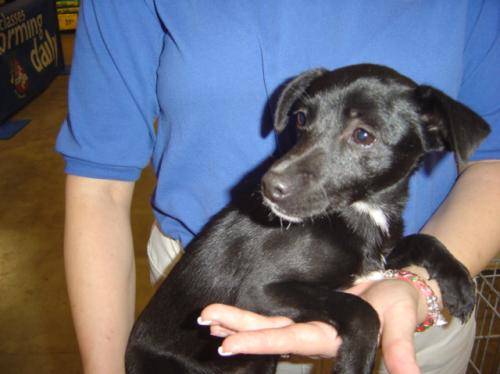
Label: dogs